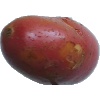
Label: Potato Red Washed 1